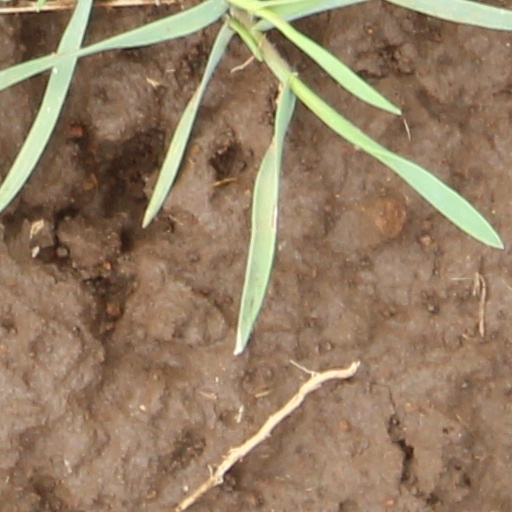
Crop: wheat